Amigos del Pandeño

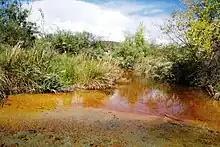
El Pandeño hotspring in Julimes, Chihuahua, Mexico

With support from partner NGOs including Biodesert, A.C., Pronatura Noreste, A.C., Profauna, A.C. and the World Wildlife Fund (WWF); Academic Institutions including UACH, UACJ, UANL, UNAM and UNM; Federal, State and Municipal governments; and the private sector including The Coca-Cola Company; Amigos del Pandeño promotes Sustainable Development mainly within the municipality of Julimes. The organization seeks to develop and implement Adaptive Natural Resources Management Strategies; enhance local capacities; promote environmental education among the inhabitants of Julimes; and to develop public outreach. Amigos del Pandeño also intervenes in water policy advocating for implementation of an environmental flow regime for the Rio Conchos Basin.